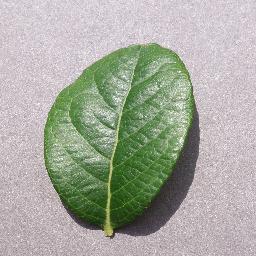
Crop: blueberry
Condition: healthy